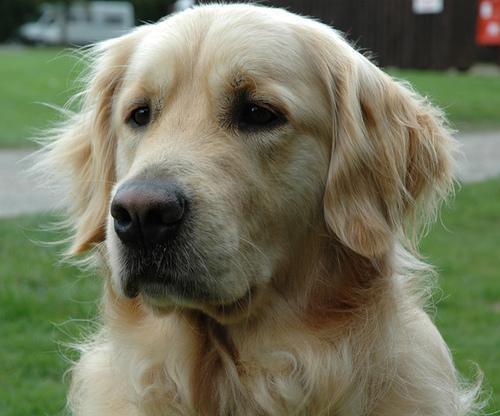
golden_retriever